Net-zero emissions

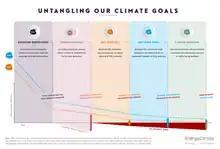
The terms 'carbon neutral' and 'net zero' are often used interchangeably by politicians, businesses and scientists. Some experts use the terms differently, as illustrated by this graphic.

A given actor may plan to achieve net-zero emissions through a combination of approaches. These would include (1) actions to reduce their own emissions, (2) actions to reduce the emissions of others (third parties), and (3) actions to directly remove carbon dioxide from the atmosphere (carbon sinks).